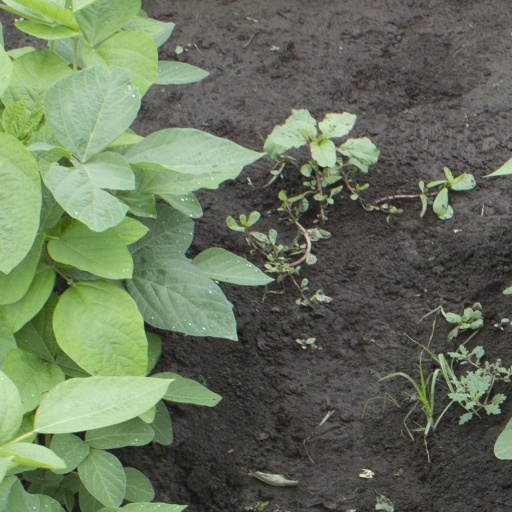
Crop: soybean